Bheeman Raghu

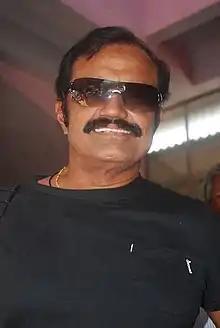
Reghu at an event in 2013

Reghu Damodharan known by his stage name Bheeman Reghu is an Indian actor and retired police officer. Before transitioning to a full-time career in cinema, he served as a sub-inspector in the Kerala Police. With a career spanning over four decades, Reghu has appeared in more than 400 films, predominantly in Malayalam cinema. While he is best recognized for his villainous roles, he has occasionally ventured into comedic performances.